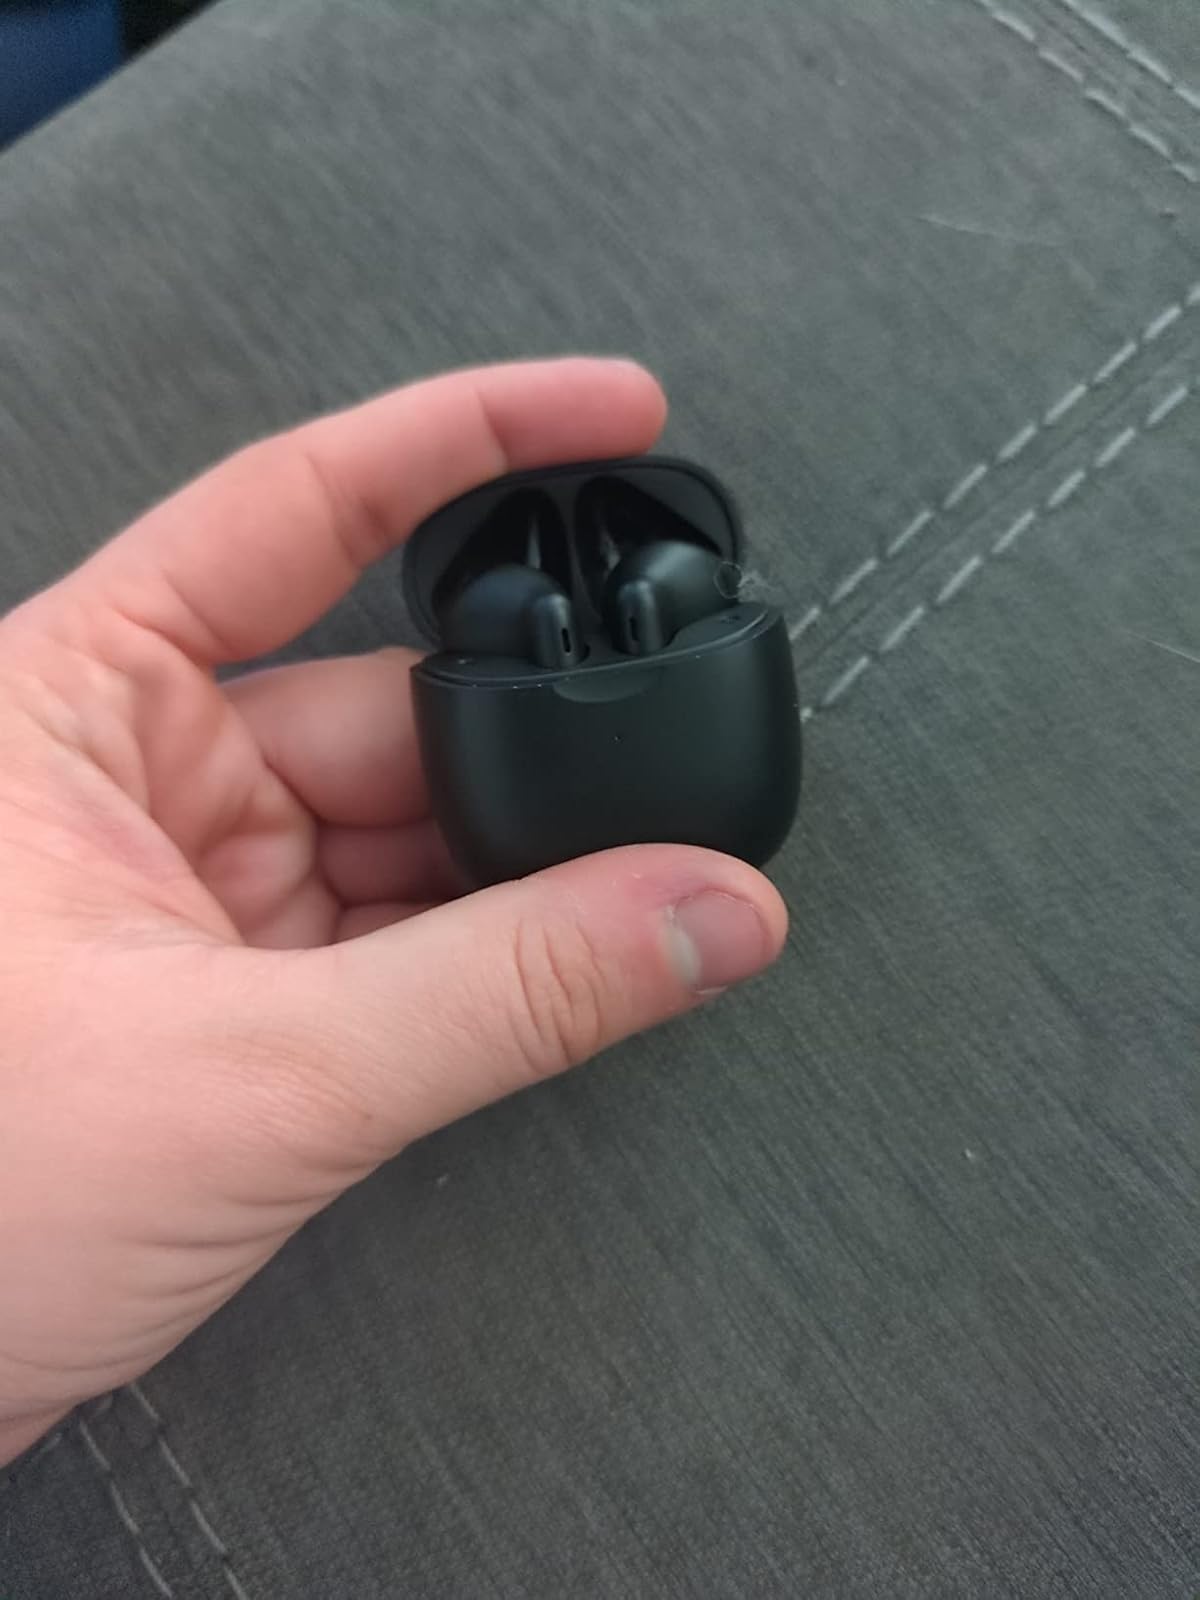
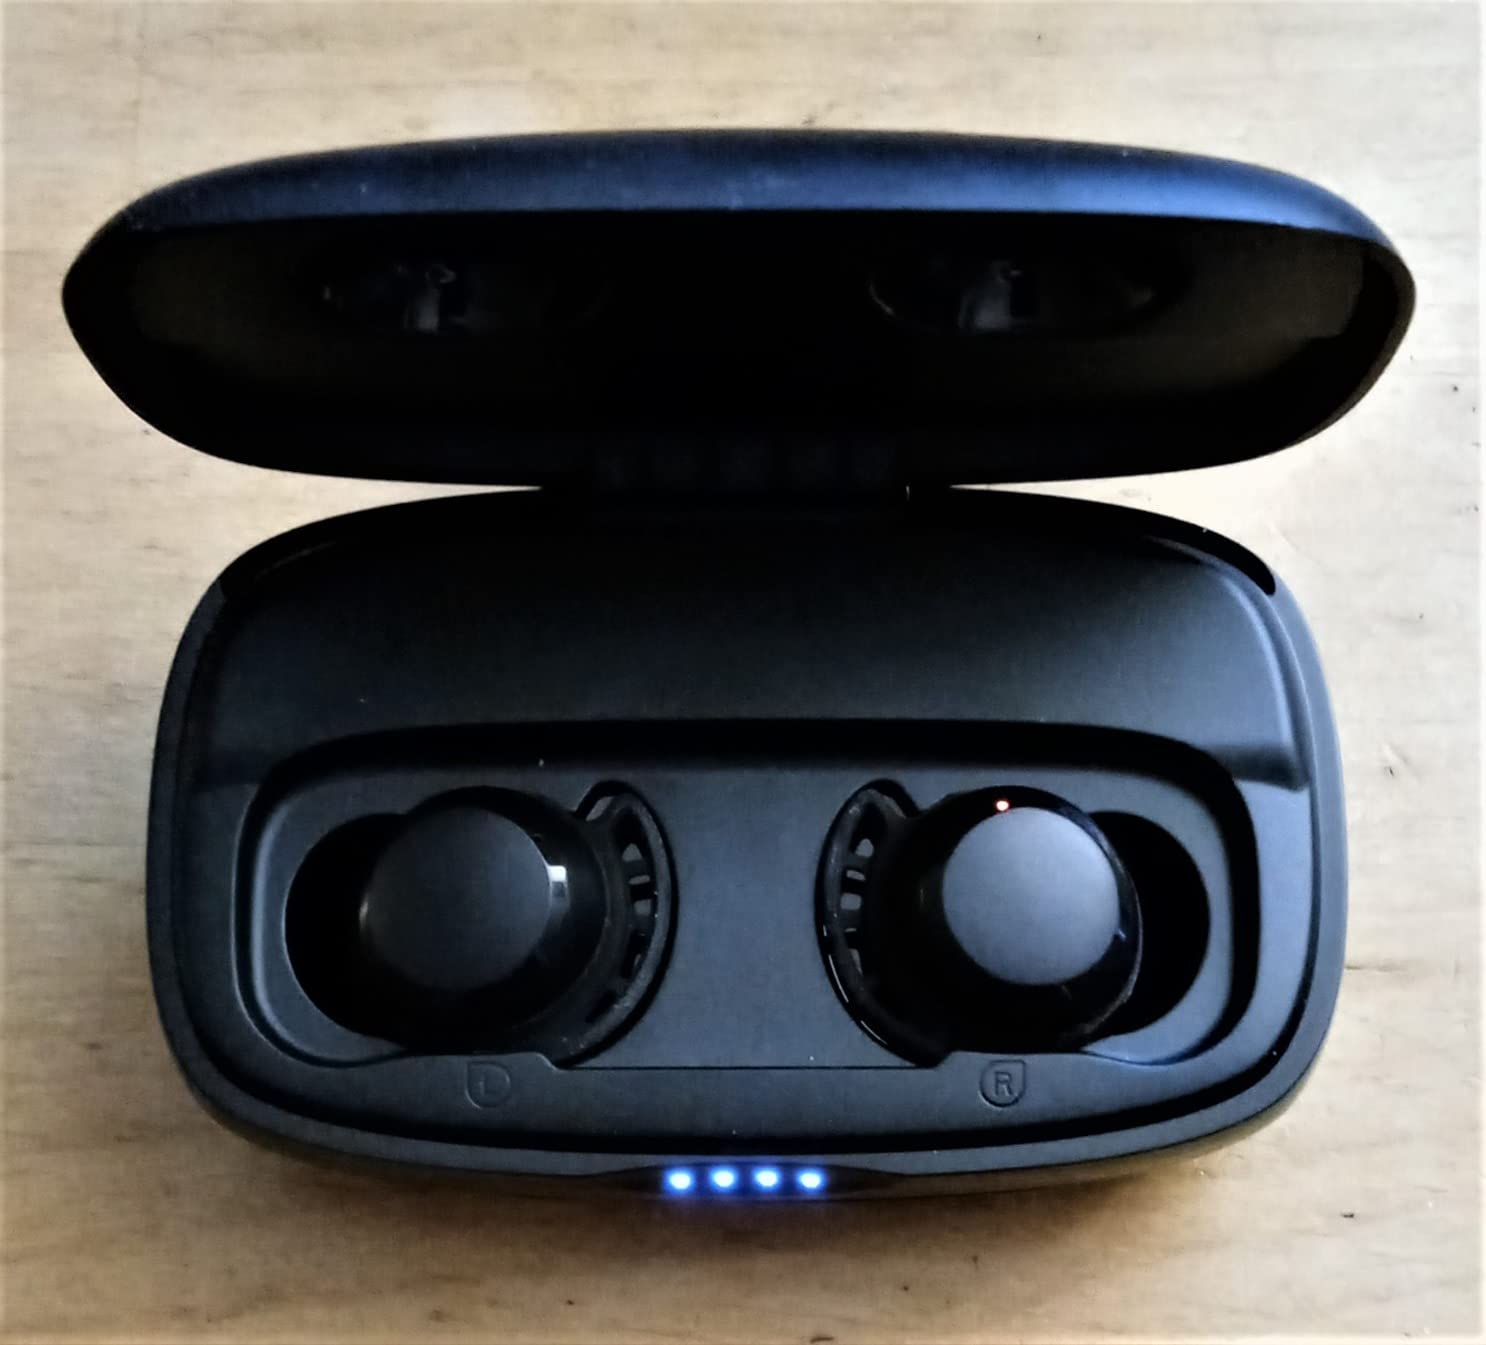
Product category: earbuds
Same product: no